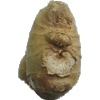
Label: ginger_root